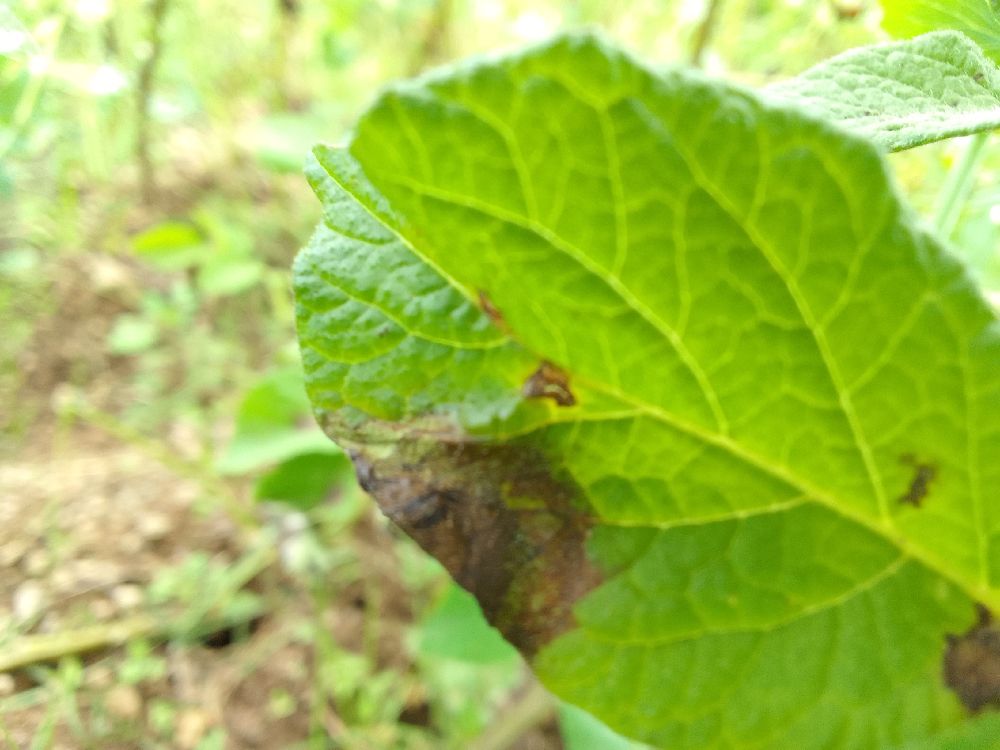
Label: Late blight